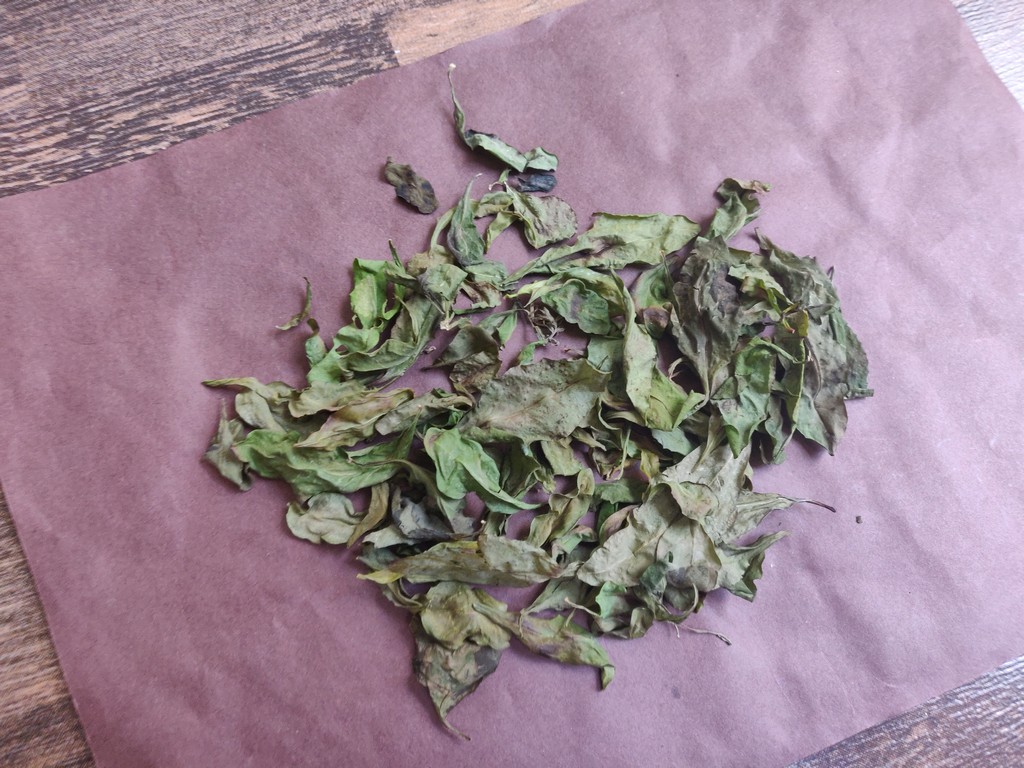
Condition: Dried
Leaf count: multiple
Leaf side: unknown